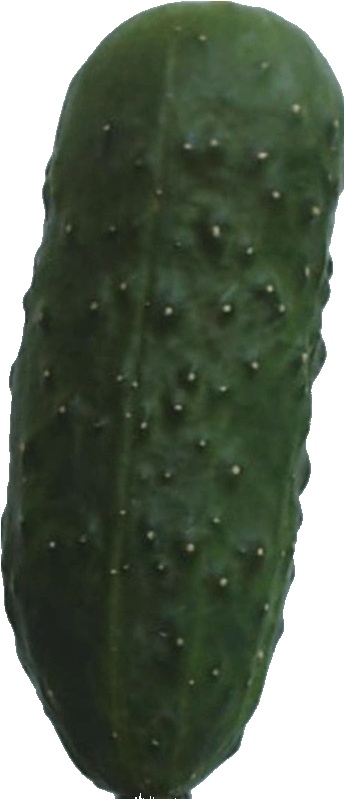
Label: cucumber_1